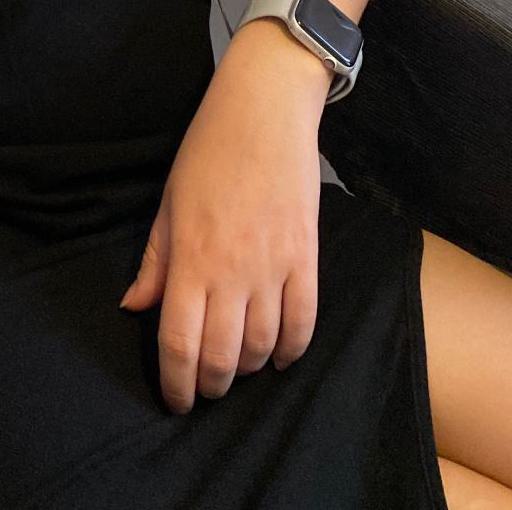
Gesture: no_gesture